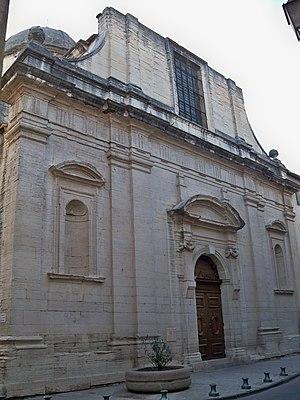
Chapelle du Collège à Carpentras (Vaucluse, France)
Le collège des garçons de Carpentras est un ancien établissement d'enseignement, géré par les Jésuites, aujourd'hui utilisé comme maison des associations et espace culturel.
Ce tableau présente la liste de tous les monuments historiques classés ou inscrits dans la ville de Carpentras, Vaucluse, en France.